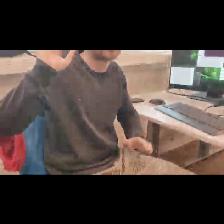
Label: Human